Dos Ekis

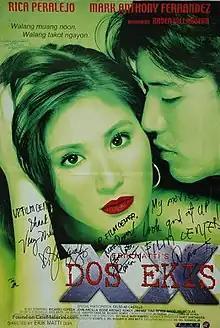

Dos Ekis is a 2001 Philippine crime drama film co-written, co-produced and directed by Erik Matti. The film stars Rica Peralejo and Mark Anthony Fernandez. It is the second and final installment of the "Ekis" film series.